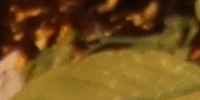
Label: Field Pea